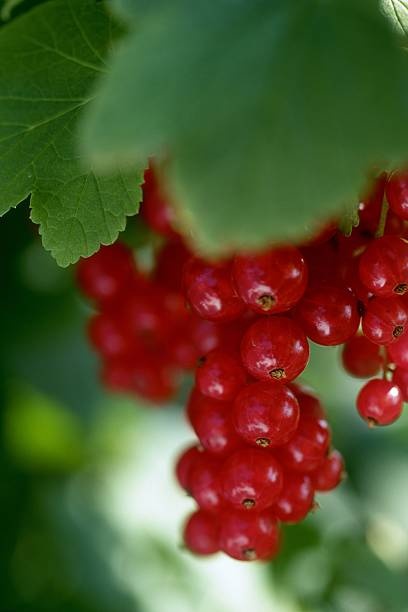
Label: redcurrant